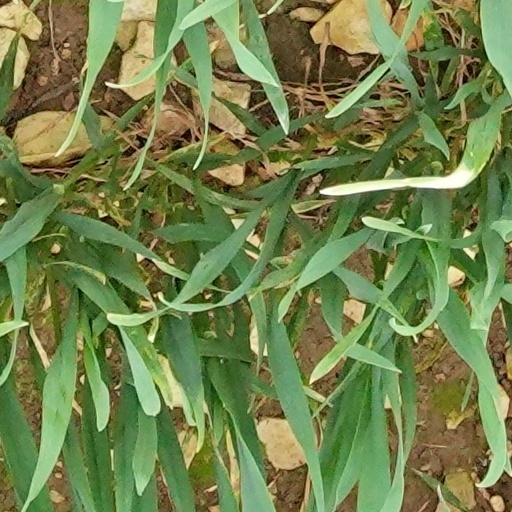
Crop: wheat